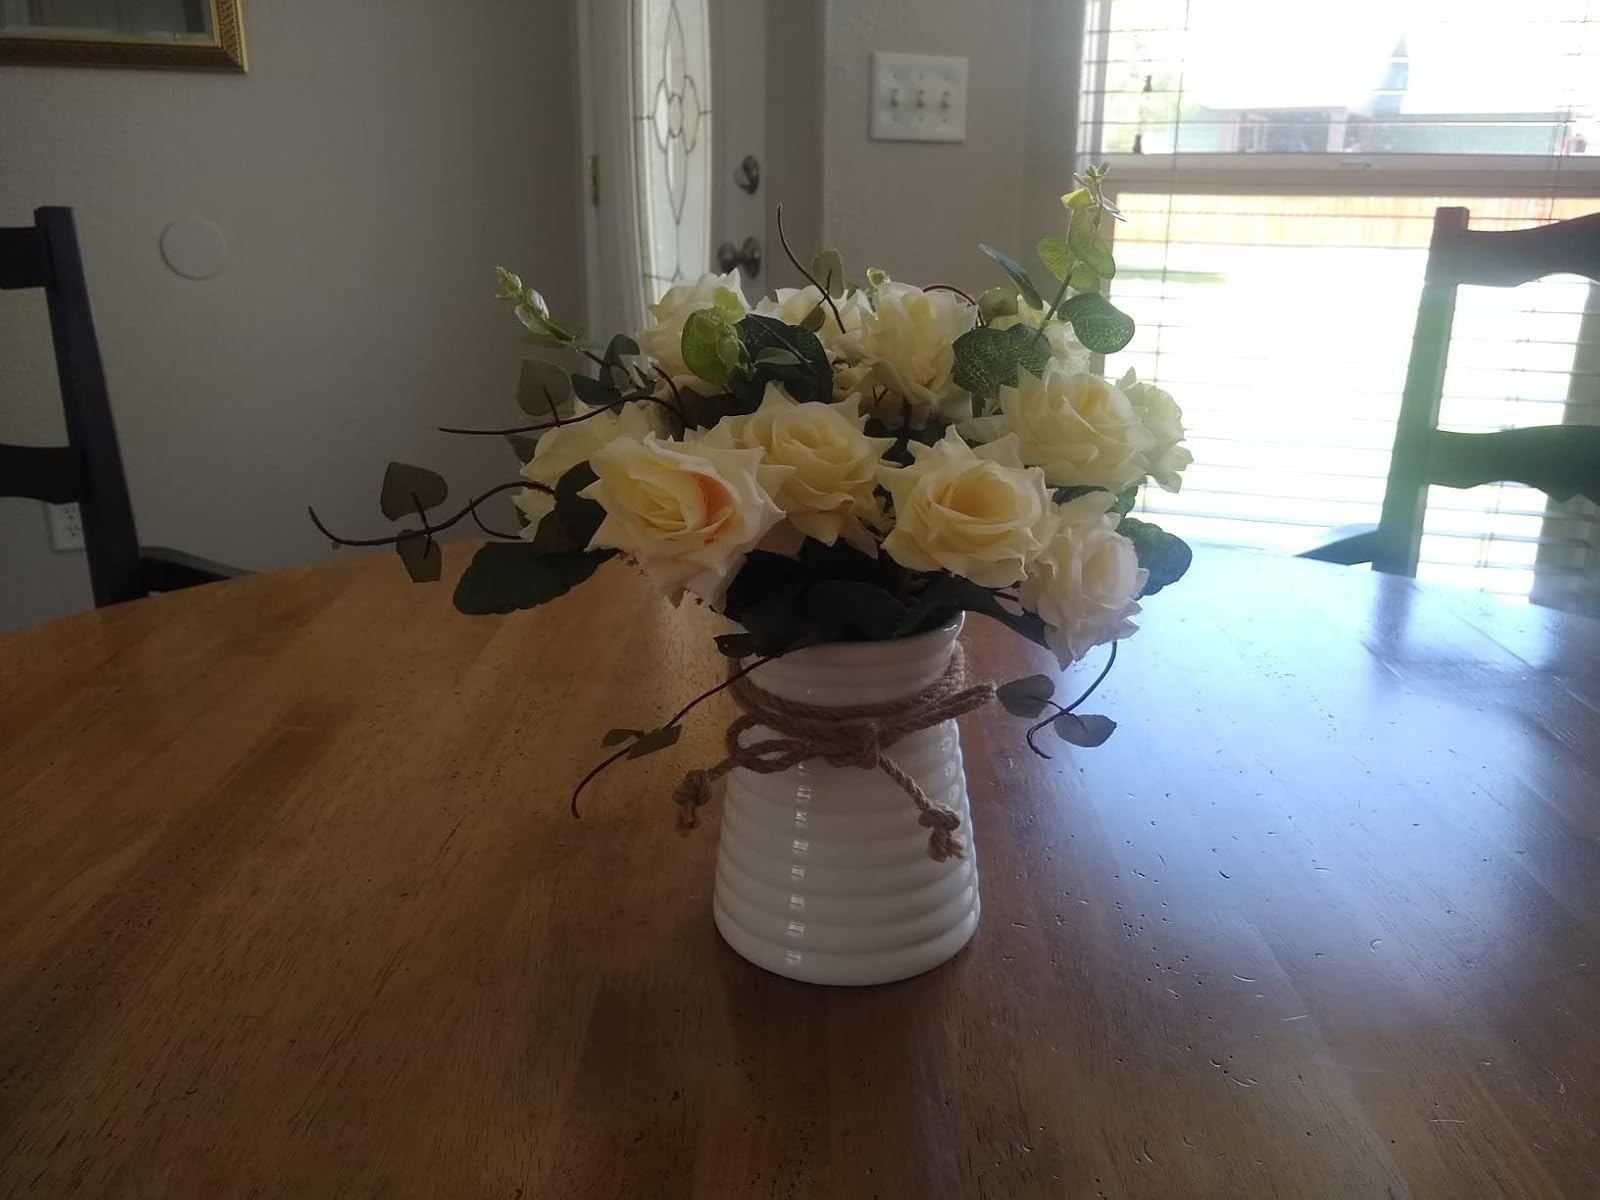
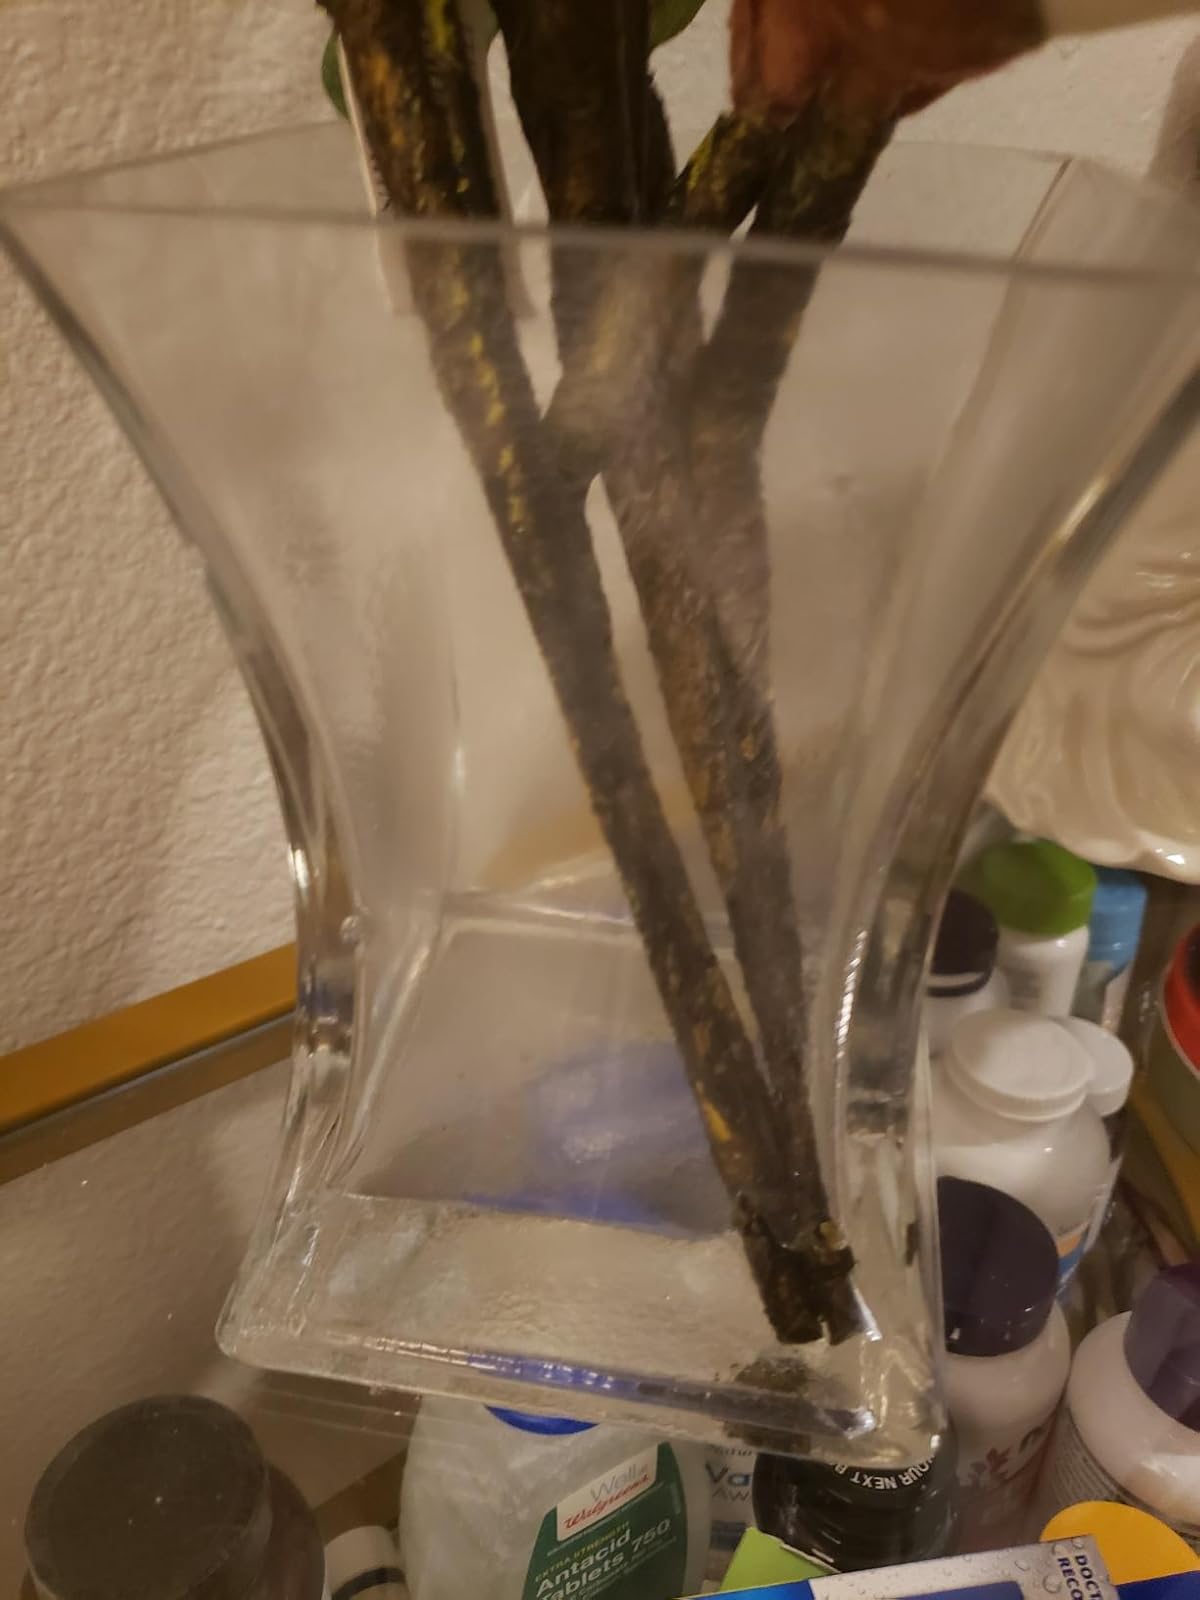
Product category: vase
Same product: no